Han Ji-min

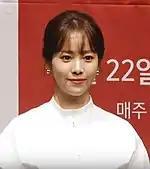
Han in May 2019

In October 2013, Han left her talent agency S.M. Entertainment's SM C&C and joined Lee Byung-hun's BH Entertainment.